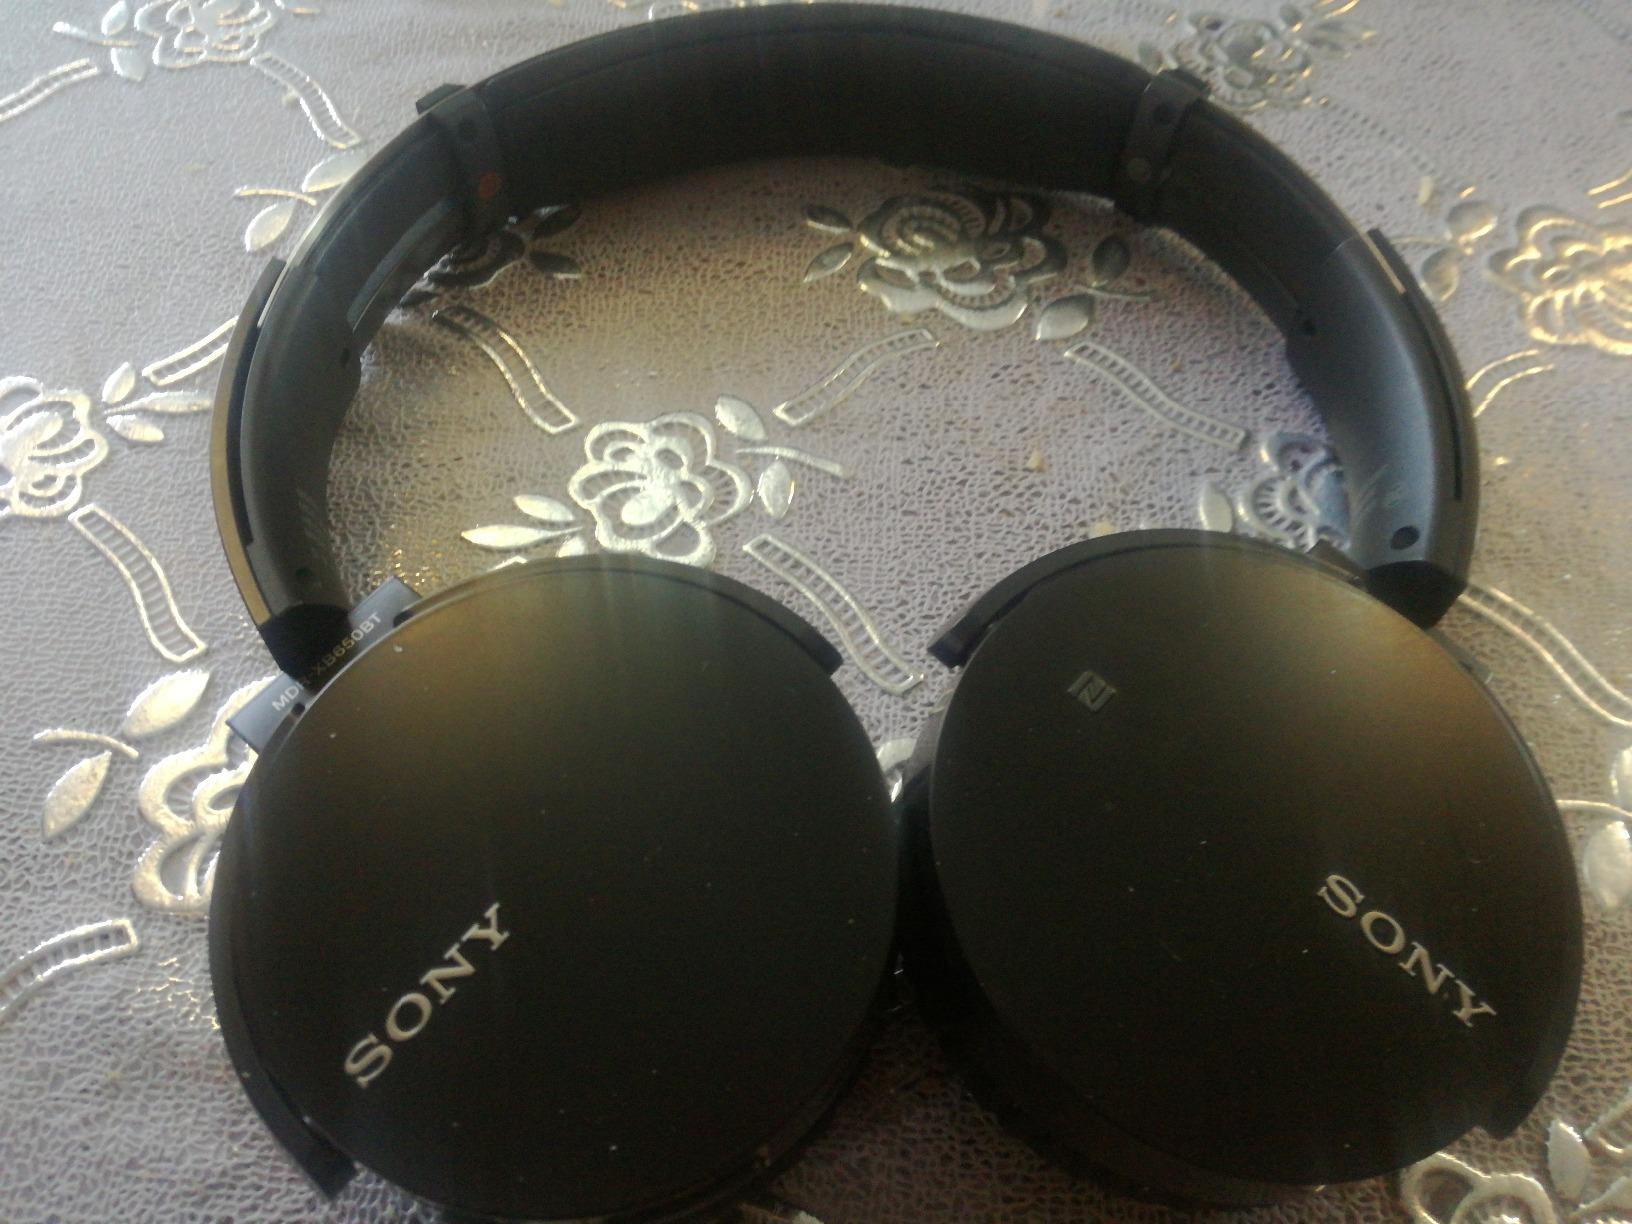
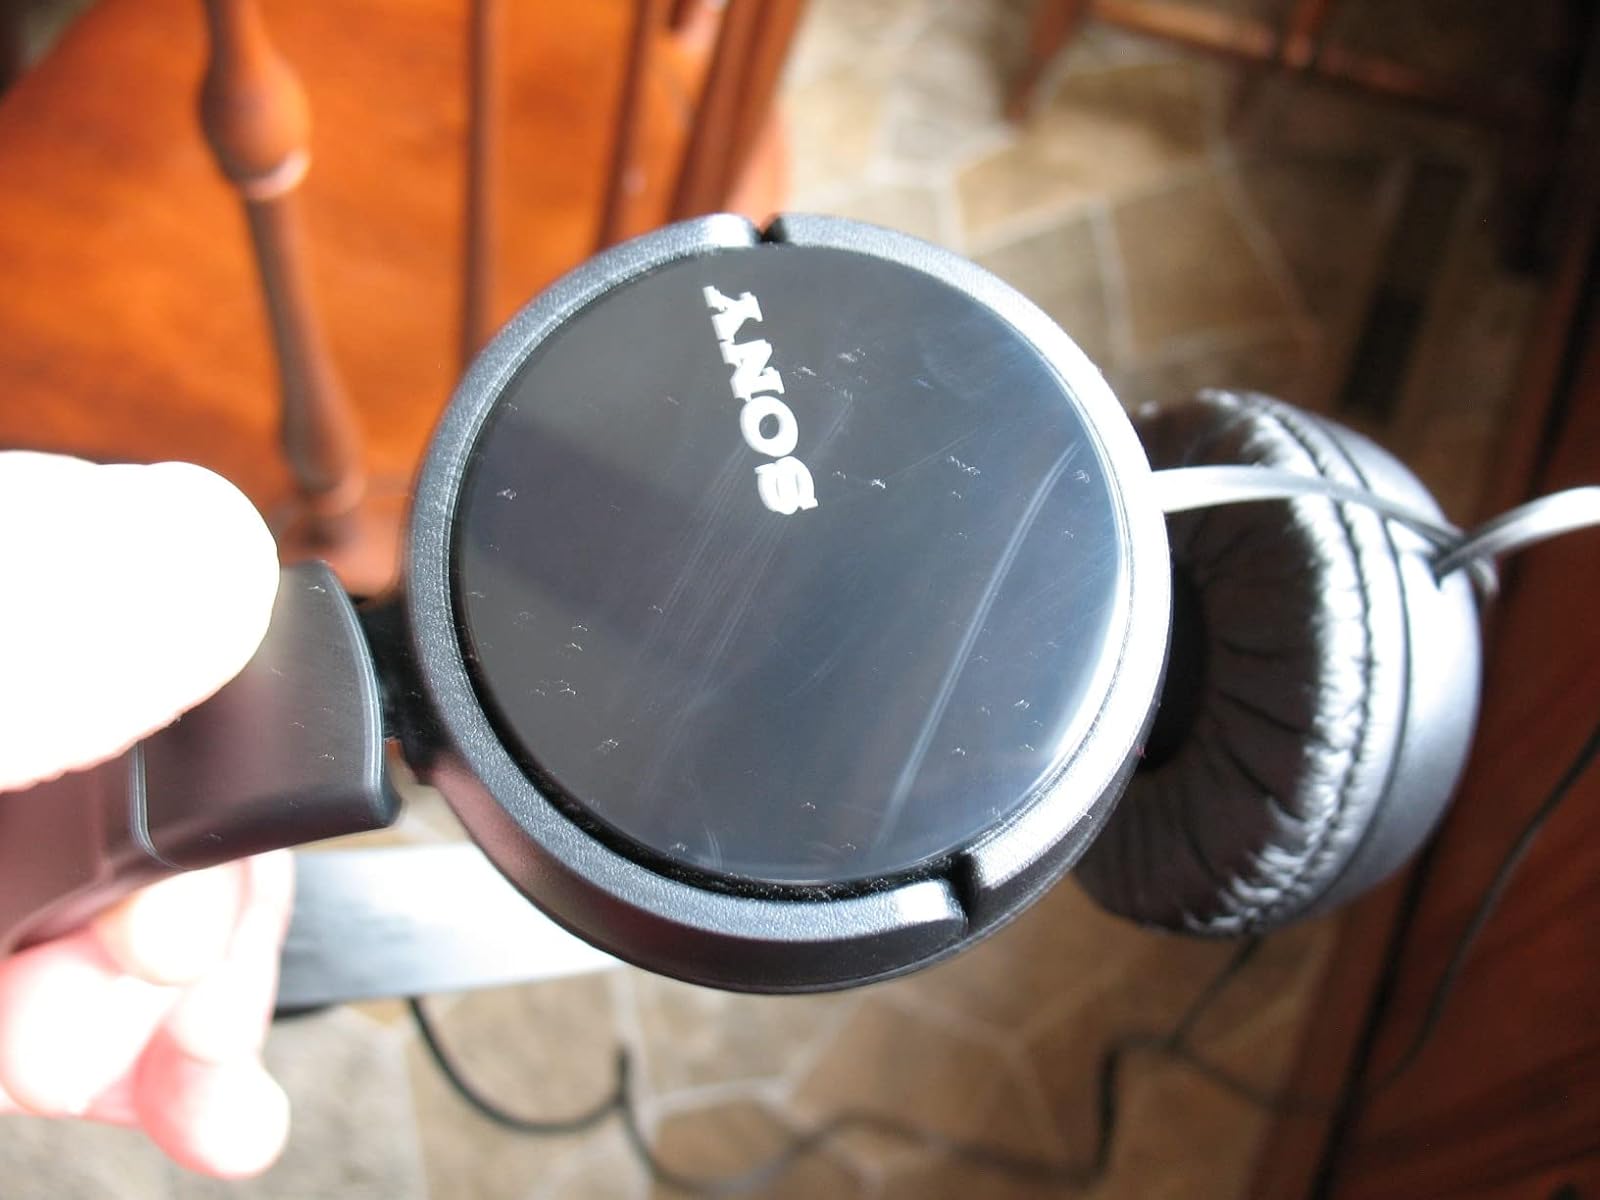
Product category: headphones
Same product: no